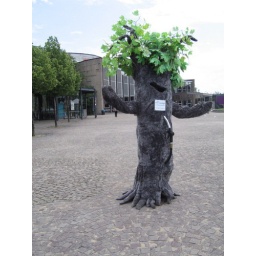
this walking tree was crossing the street in front of me and turned around to pose for the camera.